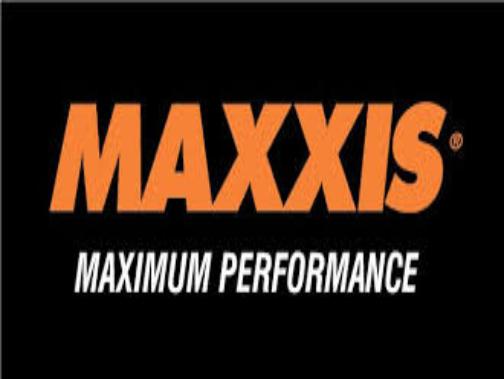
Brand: maxxis
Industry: Transportation